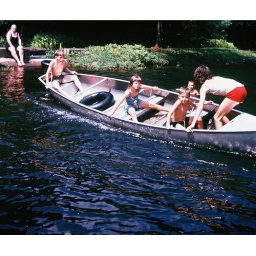
36b Rocking the boat near the swimming spot